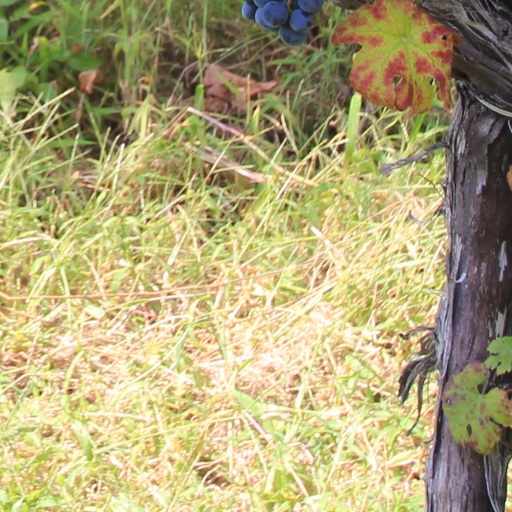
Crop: grape